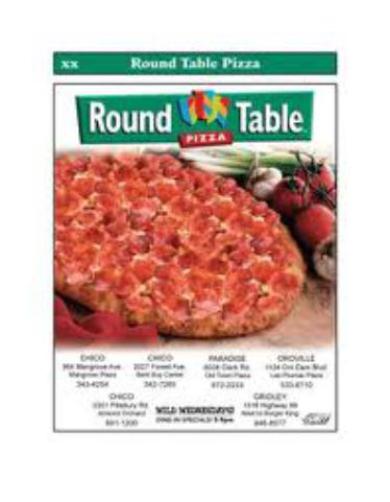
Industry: Food